BMW R1200RT

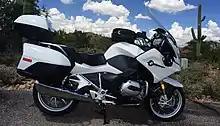
Alpine white 2017 R1200RT

The 2017 R1200RTs are fitted with a judder damper on the transmission output shaft to control rapid and forceful shaking and vibration. New features also include a revised selector drum actuator, transmission shafts, and transmission shaft bearing. As part of the Ride Modes Pro option package, ABS Pro was available, which senses a lean angle and adjusts intervention accordingly.